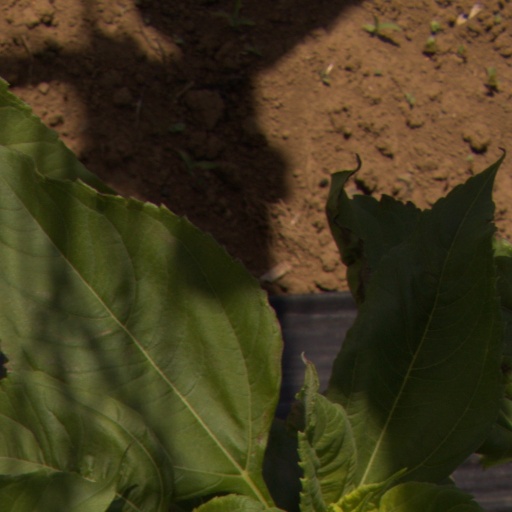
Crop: Jerusalem artichoke